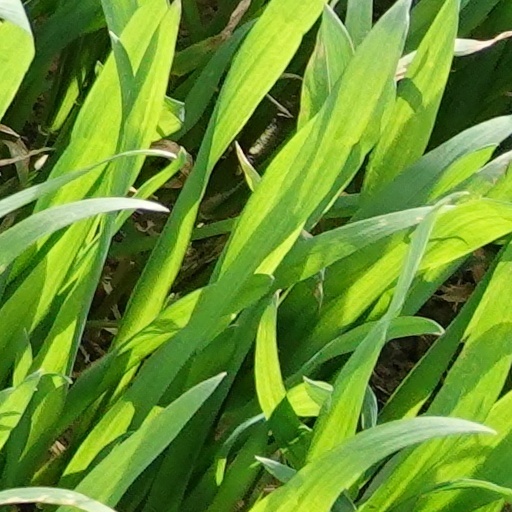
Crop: wheat